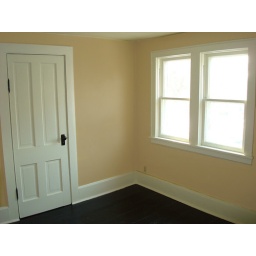
This bedroom has a bank of bright windows, freshly painted black floors and tan walls, and a monster walk in closet.